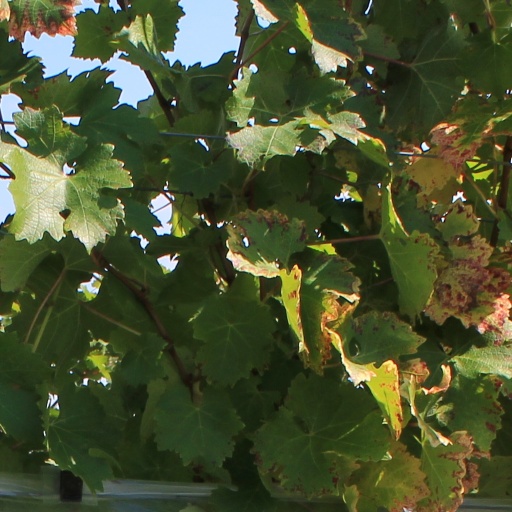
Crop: grape